Felipe Calderón

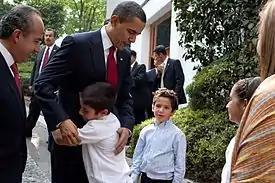
United States President Barack Obama with the family of Mexican President Felipe Calderón in Mexico City on 16 April 2009.

Felipe de Jesús Calderón Hinojosa was born in Morelia, Michoacán, Mexico on 18 August 1962. He is the youngest of five brothers and son of Carmen Hinojosa Calderón and the late Luis Calderón Vega.